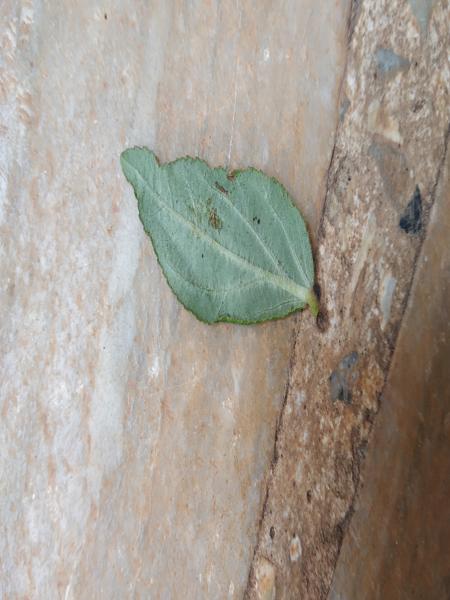
Plant: Astma_weed